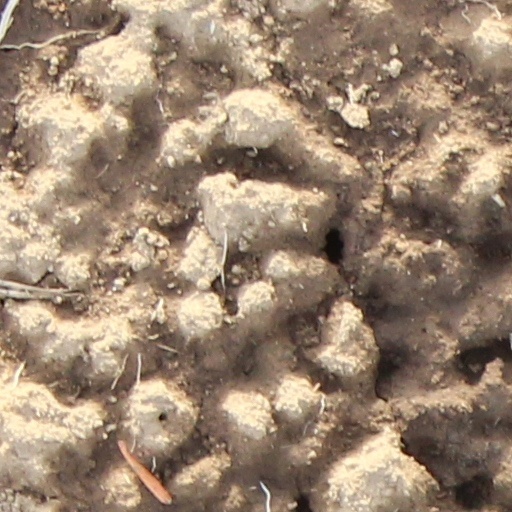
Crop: wheat